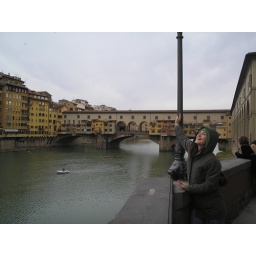
Enjoying the view of the quirky Ponte Vecchio over the river Arno. This is the oldest bridge in Florence.